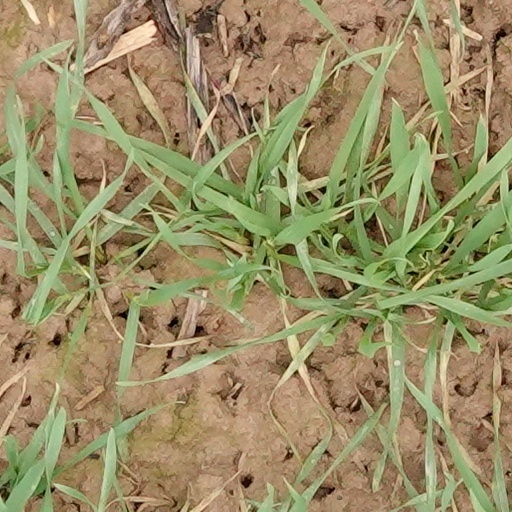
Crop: wheat